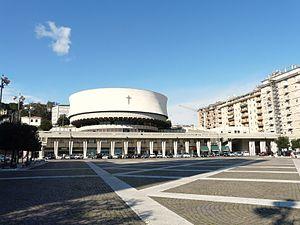
Le diocèse de La Spezia-Sarzana-Brugnato est un diocèse de l'Église catholique en Italie, suffragant de l'archidiocèse de Gênes et appartenant à la région ecclésiastique de Ligurie.
La cathédrale de La Spezia est une église catholique romaine de La Spezia, en Italie. Il s'agit de la cathédrale du diocèse de La Spezia-Sarzana-Brugnato.
Itala Mela était une théologienne et mystique italienne, oblate de l'Ordre de Saint-Benoît, qui centra sa spiritualité sur la Sainte Trinité. Elle est vénérée comme bienheureuse par l'Église catholique.